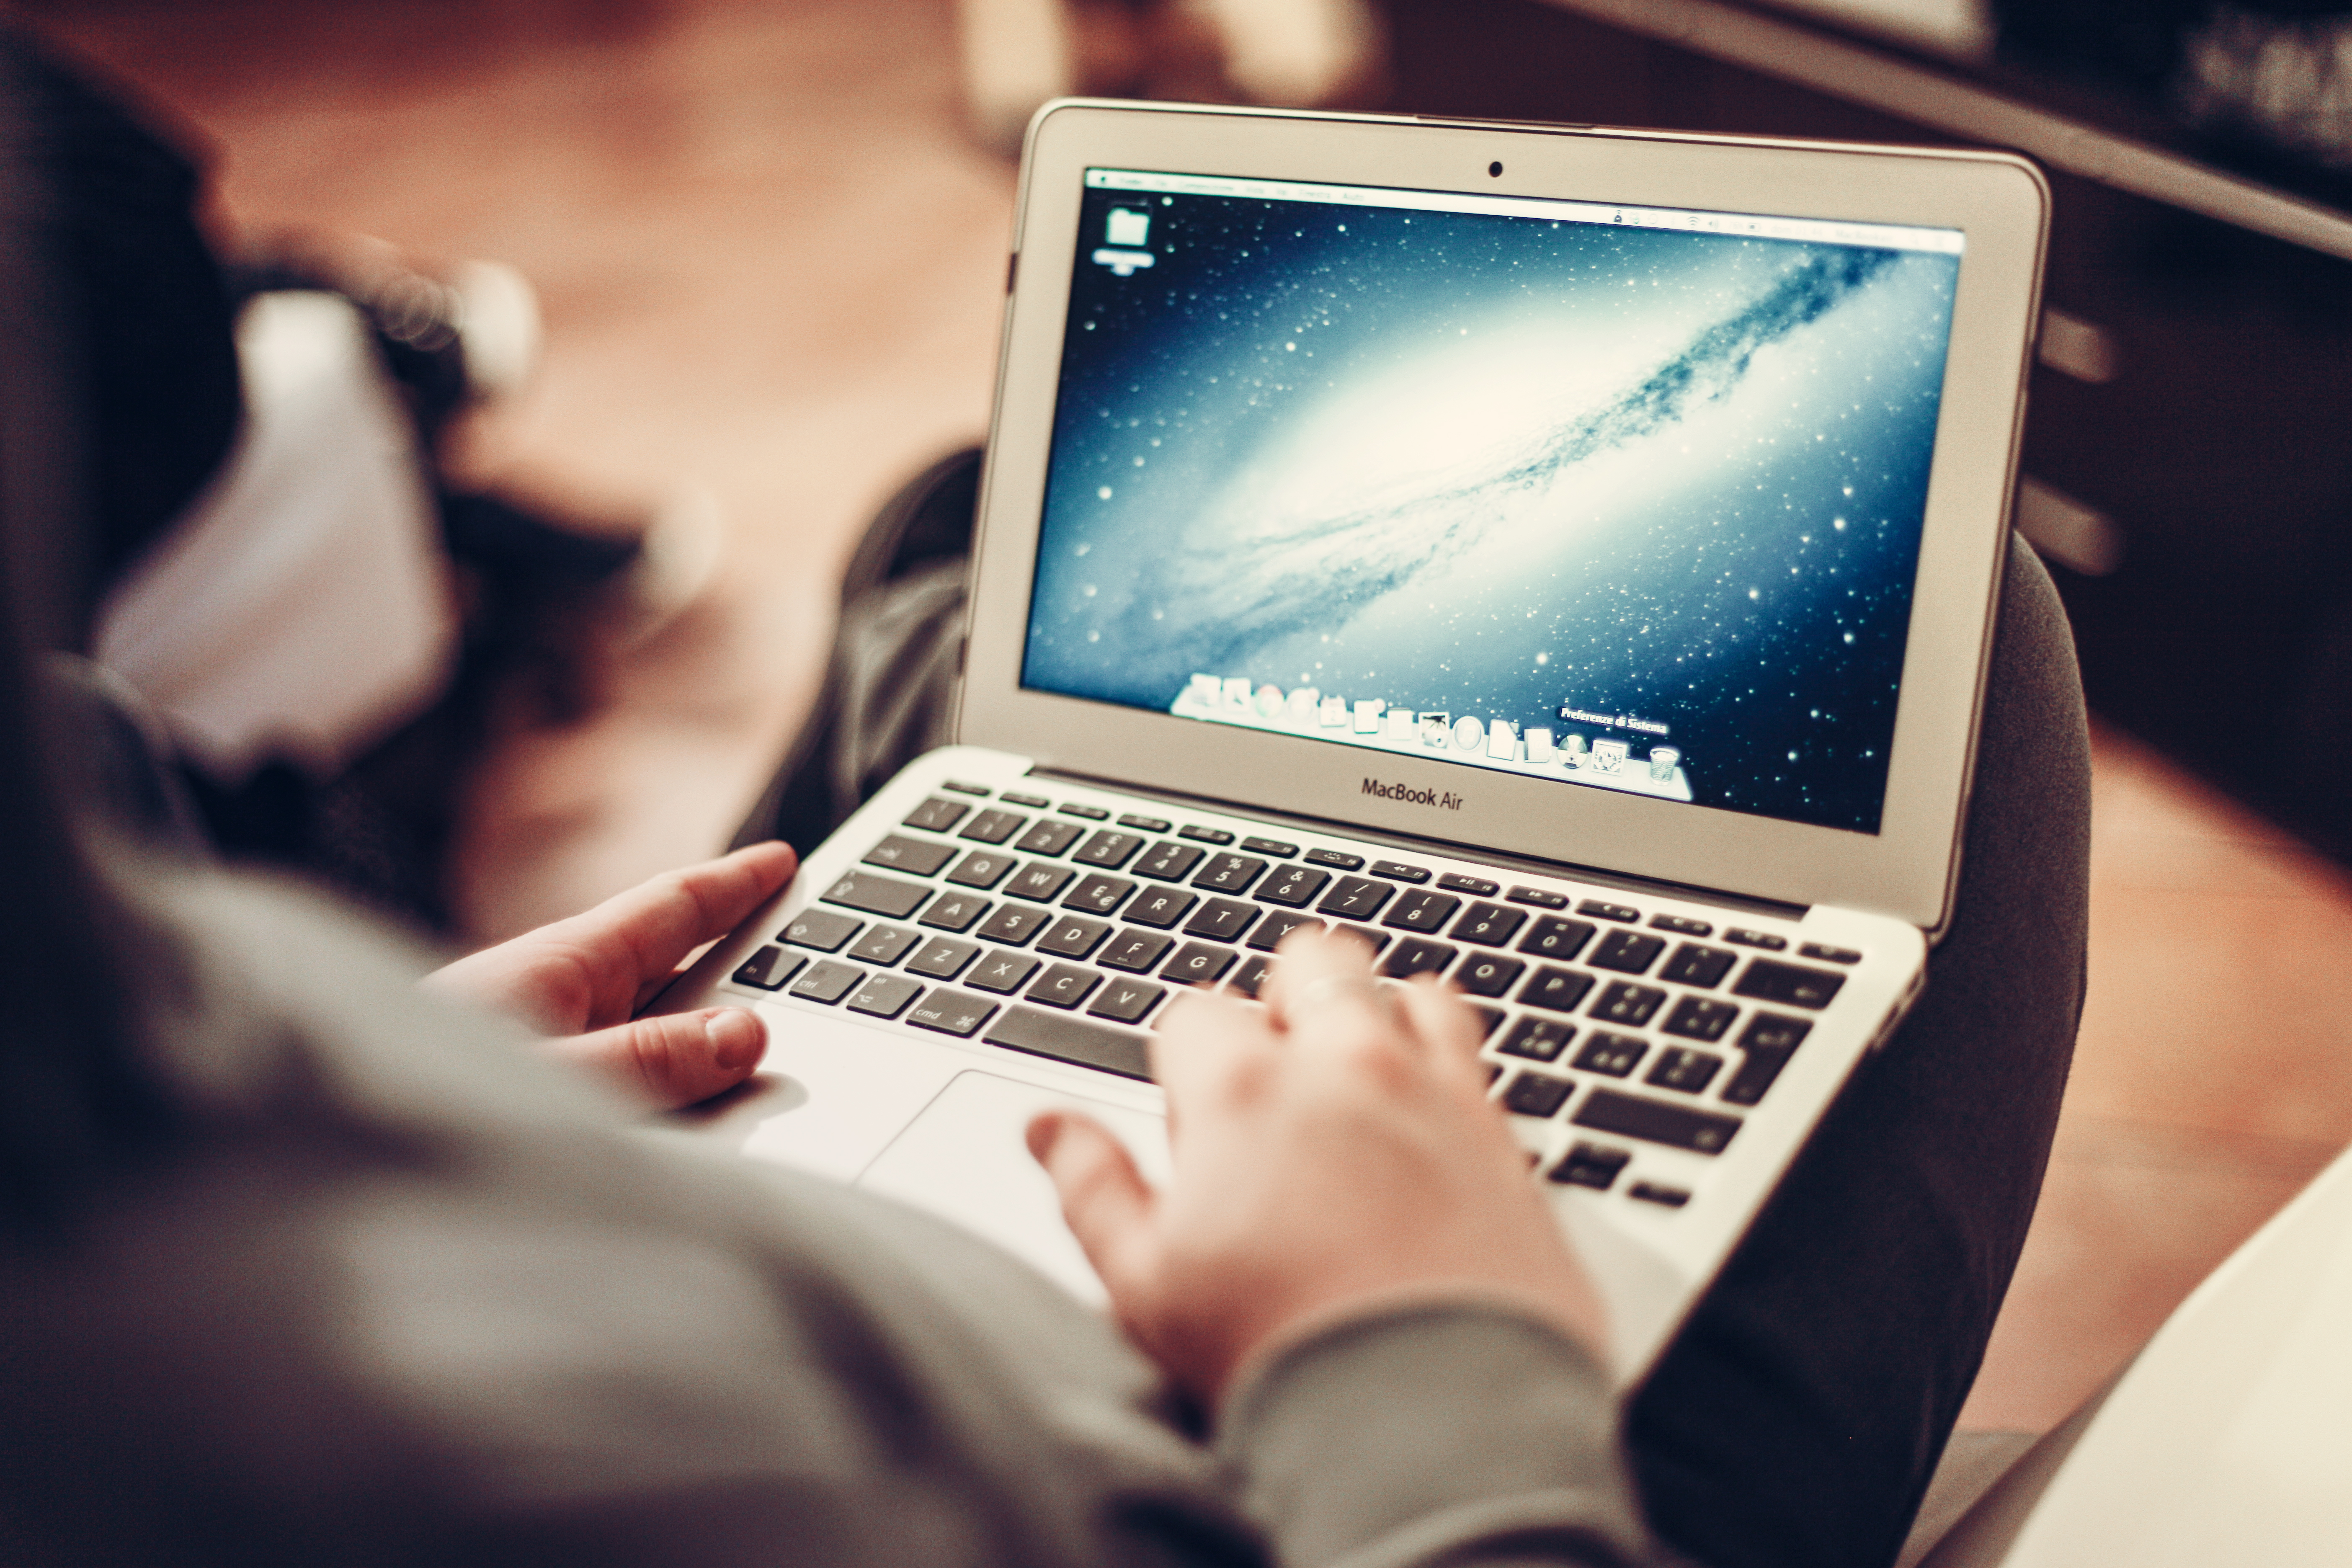
laptop, notebook, computer, hand, screen, apple, typing, person, technology, device, macbook air, editing, mockup, personal computer